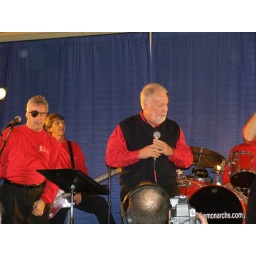
The guy on the keyboard and the one in the black vest ( founder of the ORiginal Monarchs) were with the band in the begining